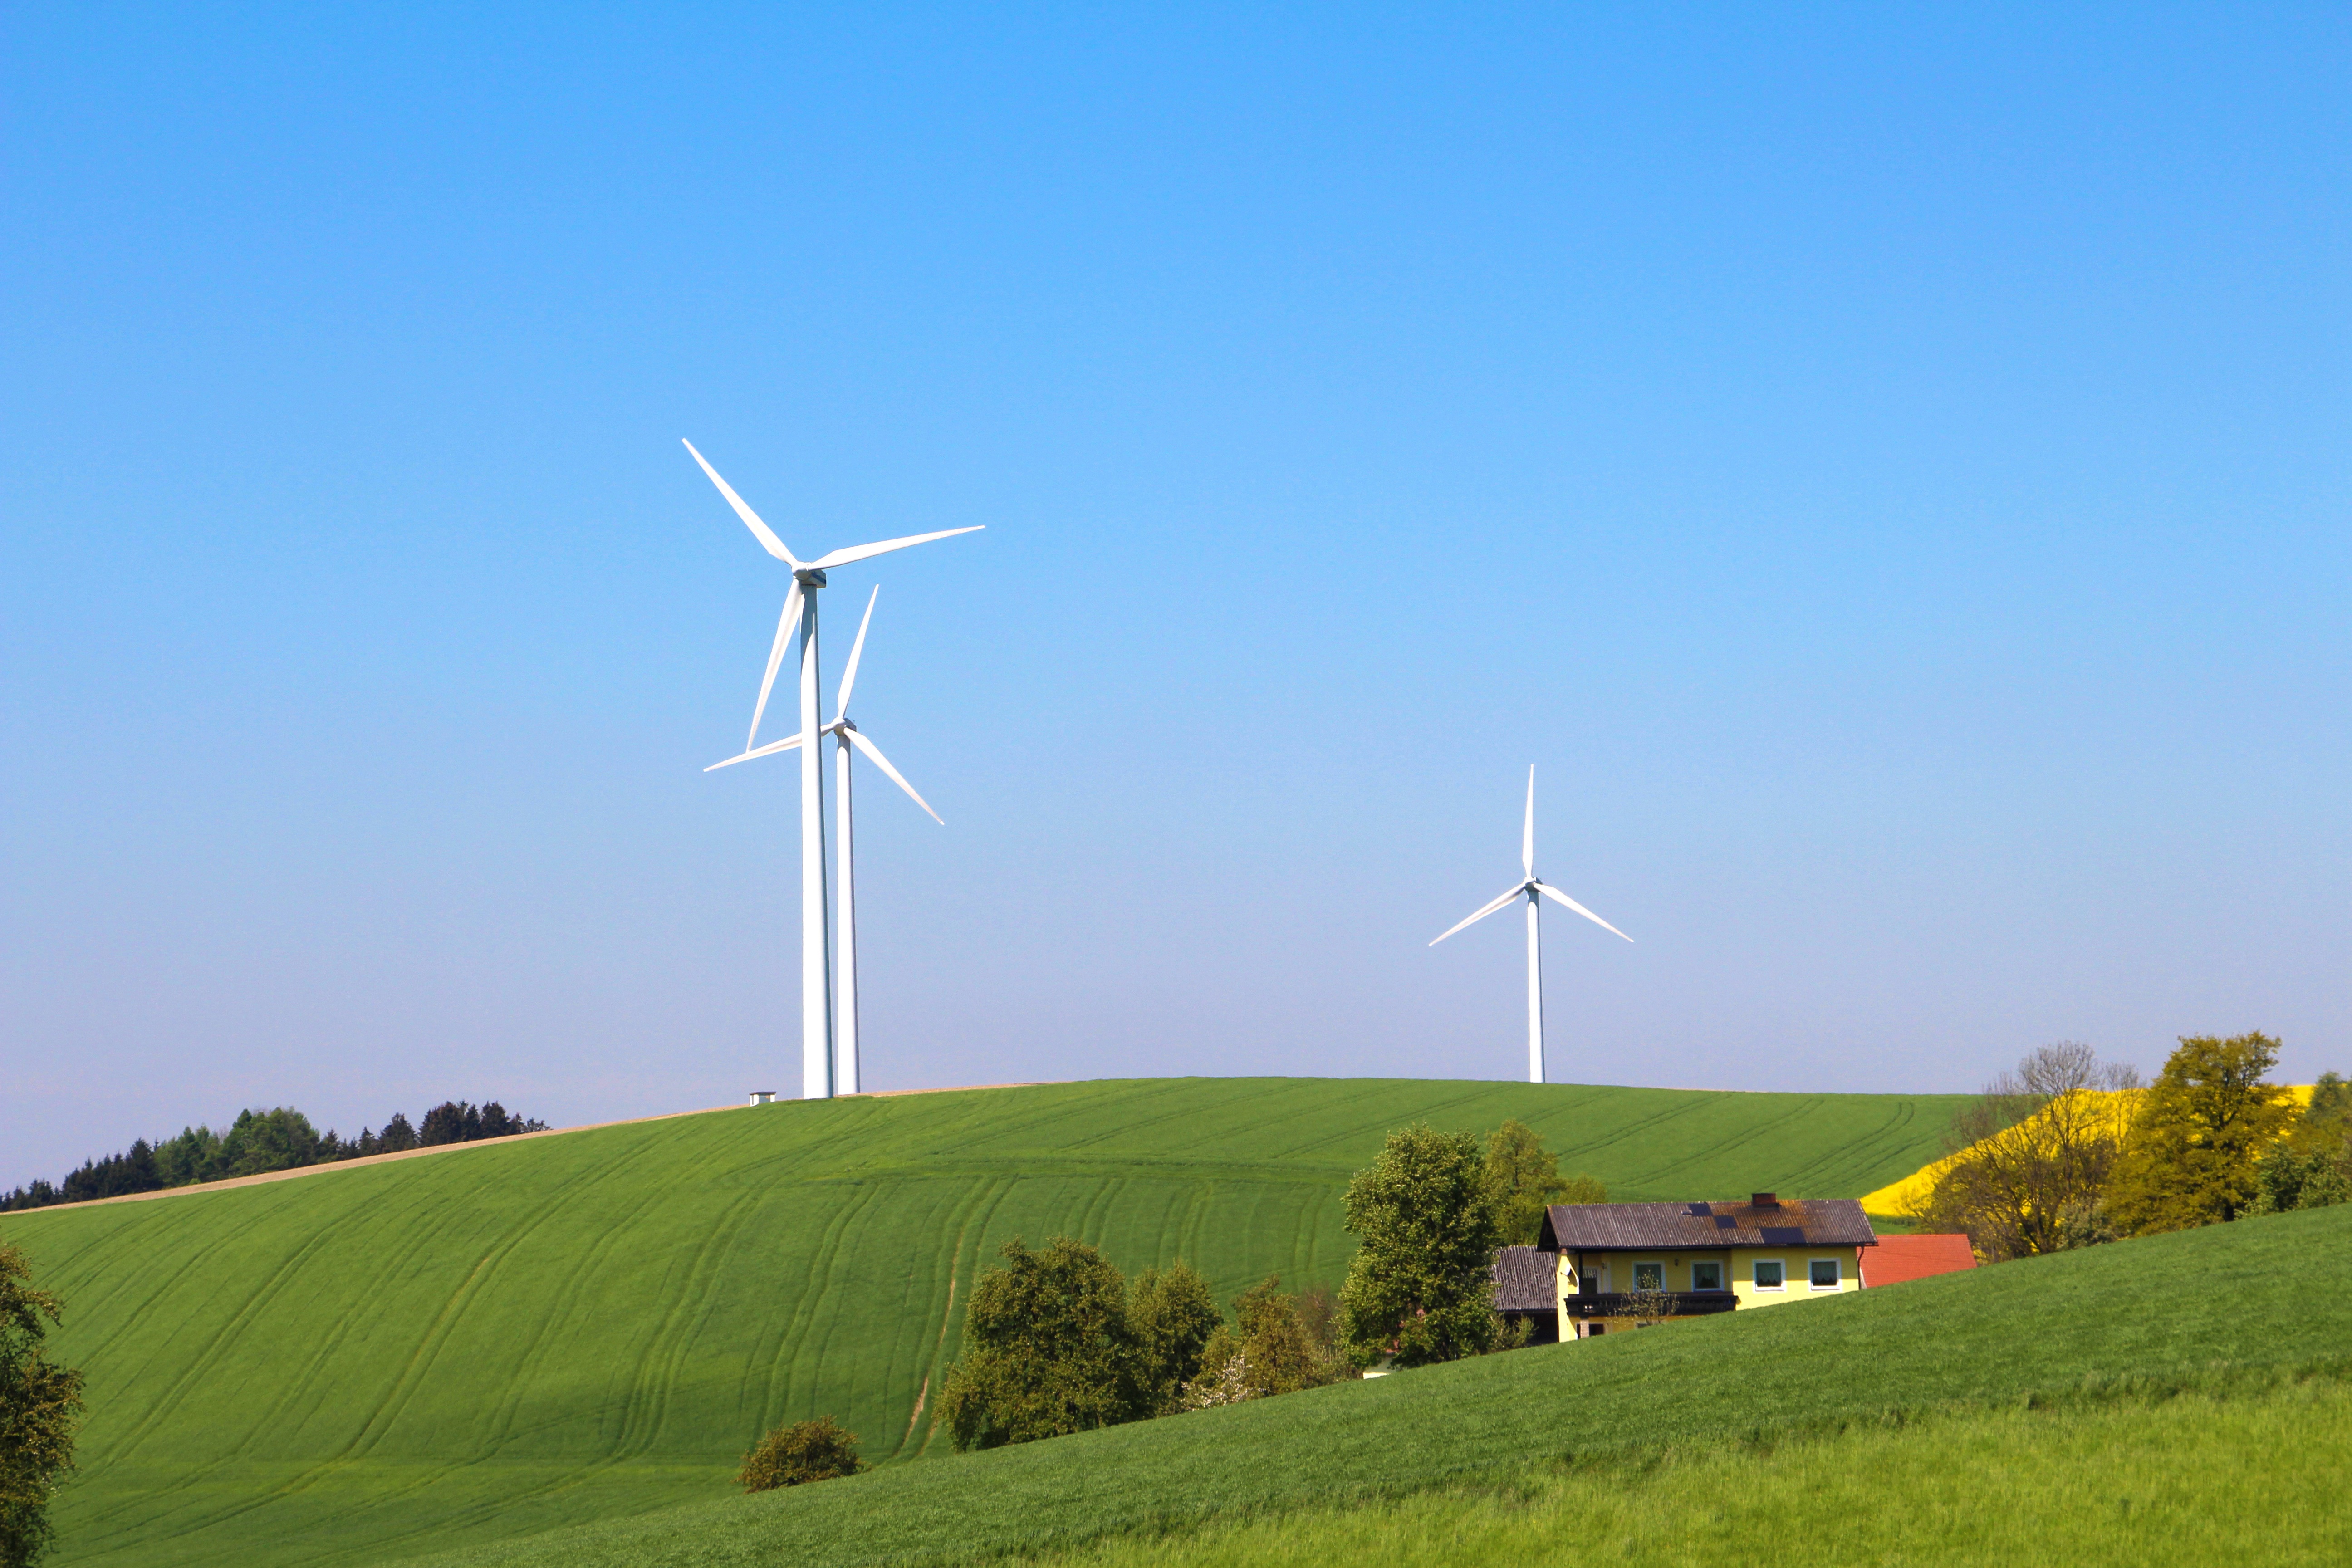
wing, field, prairie, windmill, wind, environment, machine, wind turbine, plain, pinwheel, wind energy, energy, mill, grassland, wind farm, rotor, power generation, wind park, eco electricity, windr der, winkraft